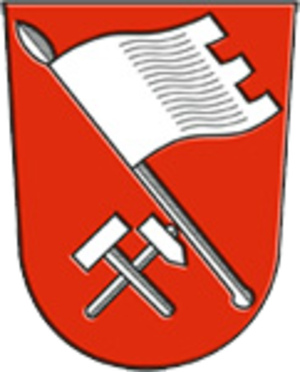
Fohnsdorf est une commune d'Autriche, situé à 75 kilomètres de route au nord de Graz. Cette municipalité est située dans le district de Murtal, dans la Styrie, aux confins septentrionaux de l'Aichfeld, et dépend de la juridiction de Judenburg. Fohnsdorf est mentionné dans les sources historiques dès 1114. Ce bourg est connu pour ses mines de lignite, et pour le puits Wodzicky qui, avec une profondeur de 1 000 m, est le plus profond d'Europe.